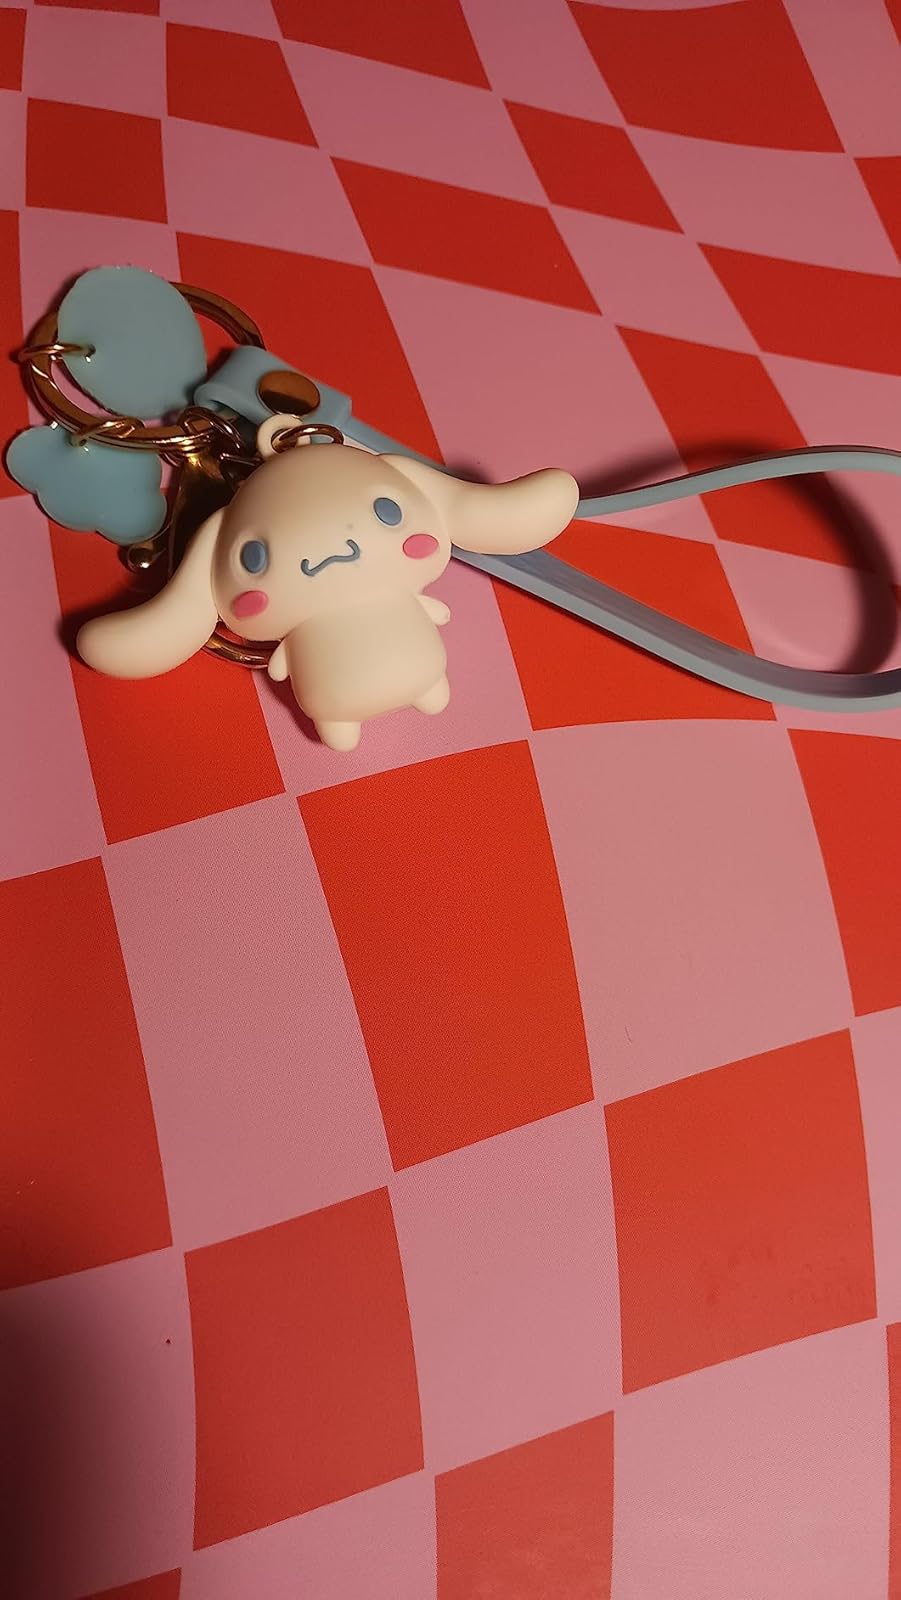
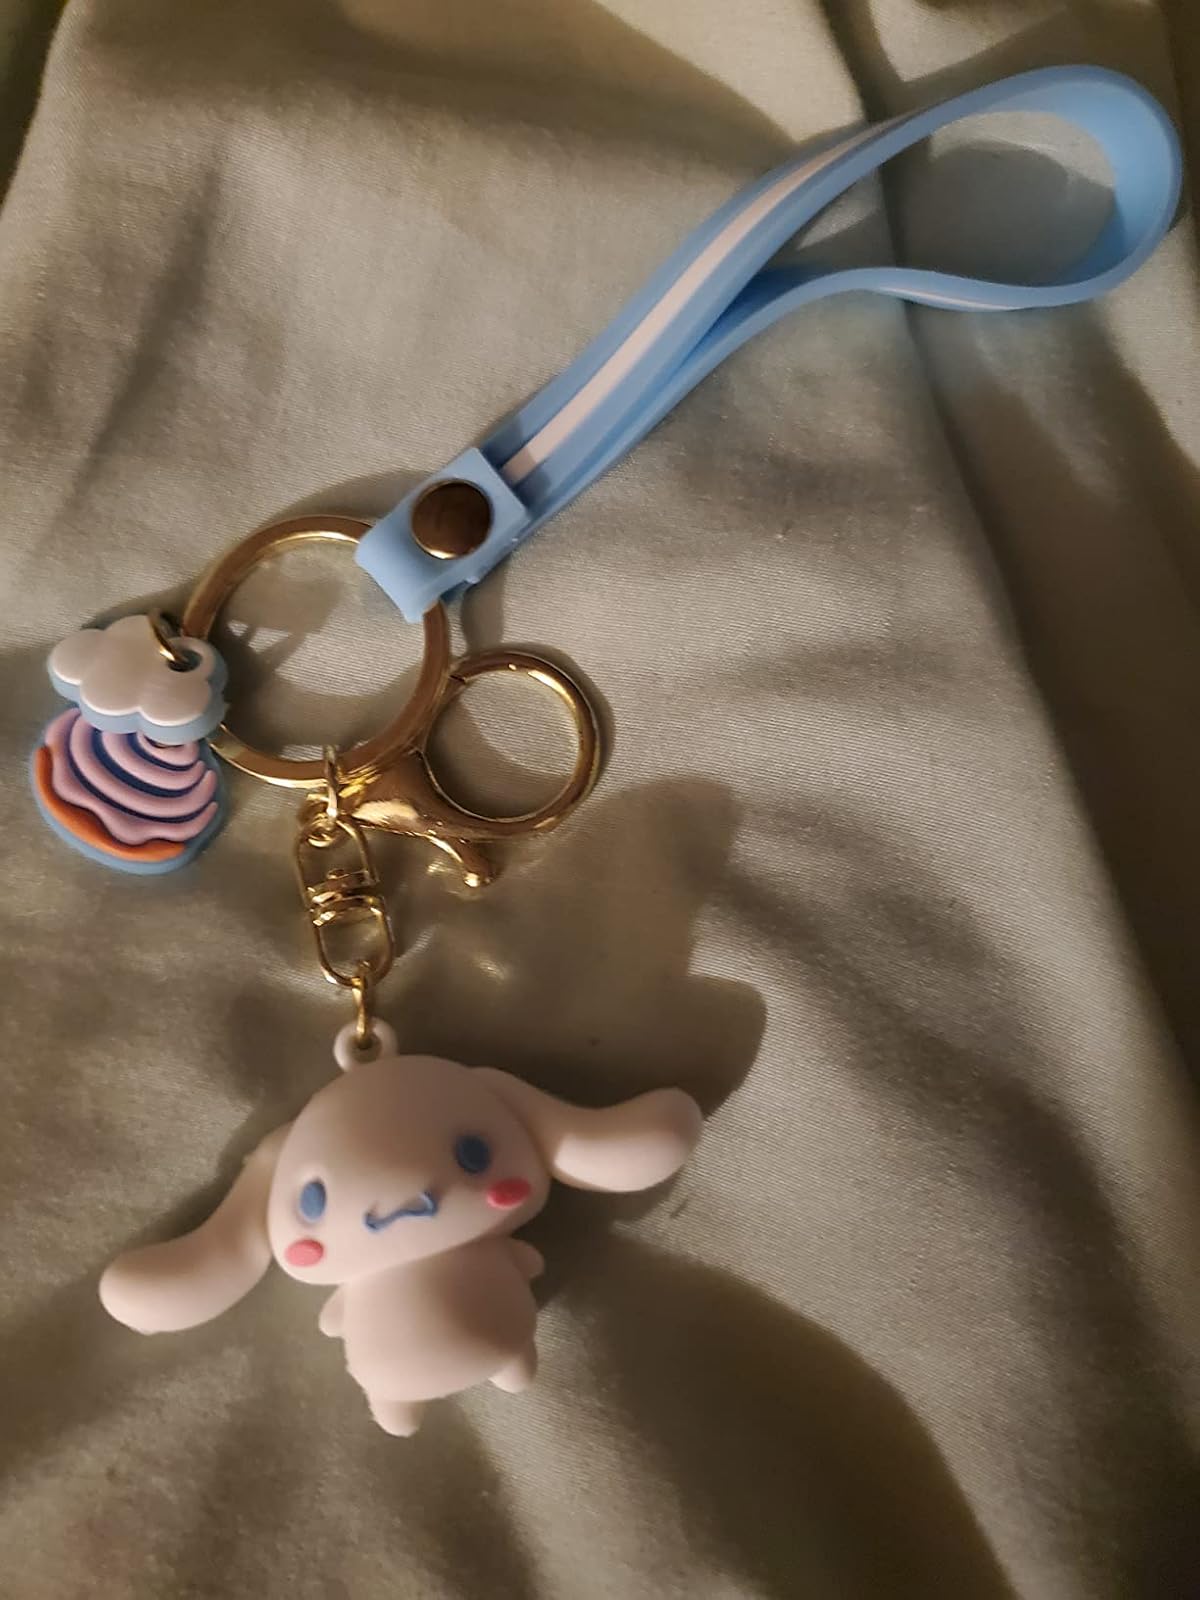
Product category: accessories_keychain
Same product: yes